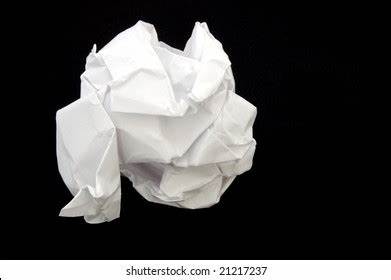
Waste category: paper